Stewart Castle, Jamaica

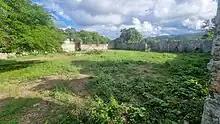
A view of the armoured courtyard of Stewart Castle.

The property was gifted to the Jamaica National Trust Commission, the predecessor to the Jamaica National Heritage Trust (JNHT), in 1960, by the Kaiser Bauxite Company. In 2007, there were archaeological excavations at the site carried out by the Digital Archaeological Archive of Comparative Slavery (DAACS). In 2010, the JNHT considered a proposal to aesthetically develop the site.